Trouble light

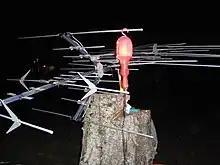
A trouble light hung temporarily on a television antenna

Trouble lights are often used by automotive mechanics and electricians where localized light is needed where ambient light proves to be insufficient.